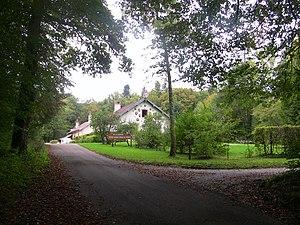
La petite école dans la forêt aux grandes Baraques de la forêt de Chailluz, à Besançon (Doubs, France).
Alphonse Bachetti était un militaire franco-italien, membre de la Légion étrangère puis des Forces françaises libres durant la Seconde Guerre mondiale.
La forêt de Chailluz est un massif boisé situé dans la commune de Besançon, dans le département du Doubs et la région Bourgogne-Franche-Comté.